Chilkat Valley News

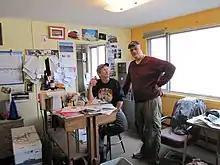
Travel writer Scott McMurren visits the Chilkat Valley News, the newspaper for Haines, Alaska.

The Chilkat Valley News is a weekly newspaper serving the Chilkat Valley/Haines Borough area of Southeast Alaska. The paper principally serves the communities of Haines, where it is published, and Klukwan. It is printed in Petersburg and published on Thursdays.